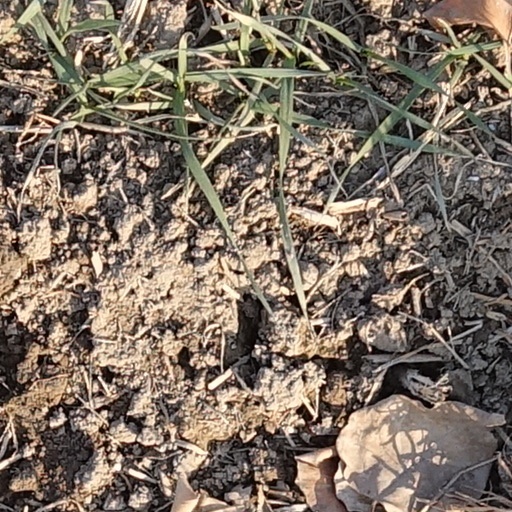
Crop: wheat